Qaanaaq

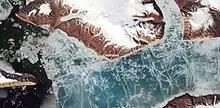
Qaanaaq and its surroundings

Qaanaaq is located in the northern entrance of the Inglefield Fjord. The village of Qeqertat is located in the Harvard Islands, near the head of the fjord.